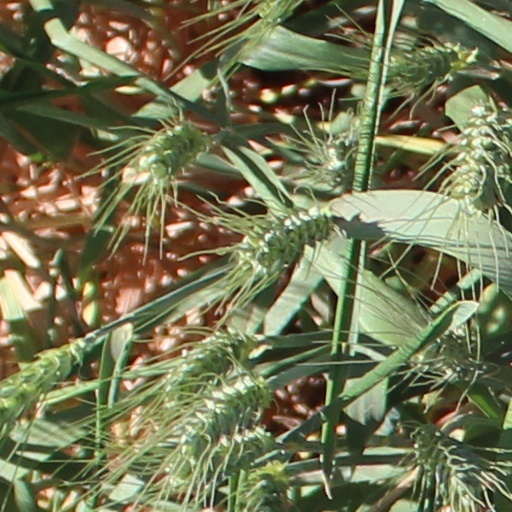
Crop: wheat